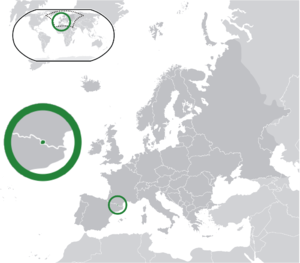
La liste ci-dessous comprend toutes les entités géographiques correspondant, même partiellement, à au moins une définition de l'Europe. 56 États souverains, dont six ont une reconnaissance limitée, sont considérés comme appartenant au territoire européen et/ou adhérents à des organisations européennes internationales. Huit zones ne font pas entièrement partie d'un État européen ou ont des statuts politiques spéciaux.
L'Andorre, en forme longue la principauté d'Andorre, est un État d'Europe du Sud et, selon certaines définitions, de l'Ouest. Bordée par l'Espagne et la France, et située dans le massif des Pyrénées, elle est principalement constituée de montagnes élevées. Il s'agit d'un des plus petits États souverains d'Europe, avec une superficie de 468 km² et une population estimée à 77 000 habitants en 2019. Établie à 1 023 mètres au-dessus du niveau de la mer, Andorre-la-Vieille, sa capitale, est la plus haute d'Europe. La langue officielle est le catalan, la monnaie officielle est l'euro. La devise de l'Andorre est « Virtus Unita Fortior », et son drapeau est constitué de trois bandes verticales bleue, jaune et rouge, la bande jaune étant plaquée de l'écusson andorran. L'hymne national est El Gran Carlemany.